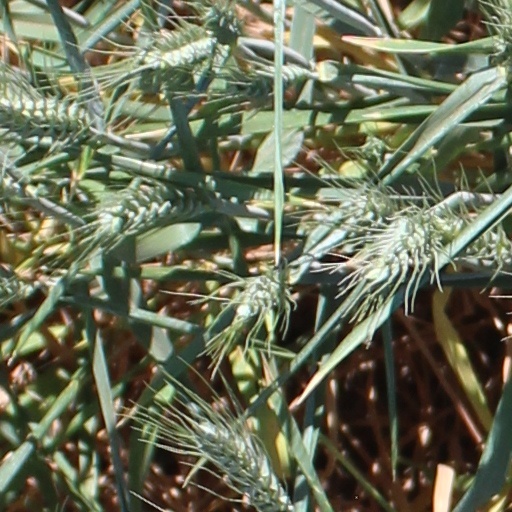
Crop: wheat